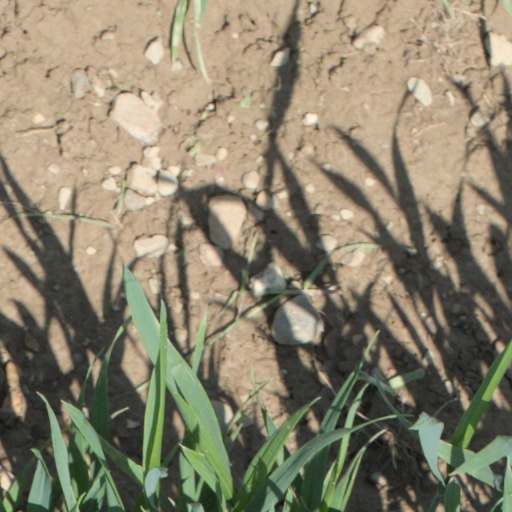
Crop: wheat